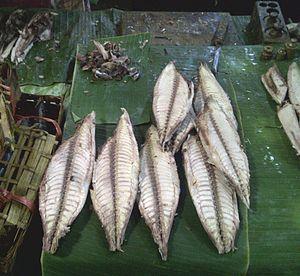
Le pindang est un mode de cuisson indonésien consistant à porter à ébullition des aliments dans du sel et un mélange d'épices et de condiments. Originaire de Palembang, dans le Sumatra du Sud, cette recette est traditionnellement employée pour cuire du poisson ou des œufs et permet de mieux conserver les aliments. C'est aussi le nom d'une soupe.